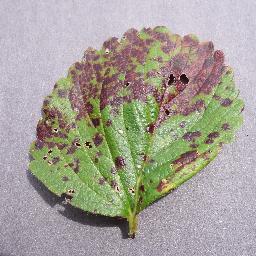
Label: Strawberry___Leaf_scorch